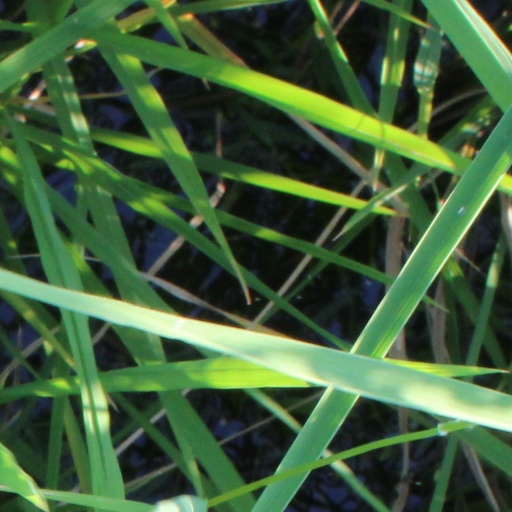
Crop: rice